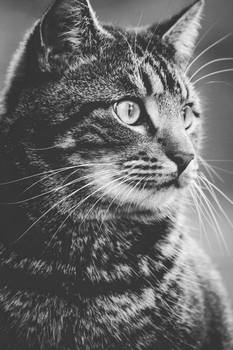
Label: No Watermark